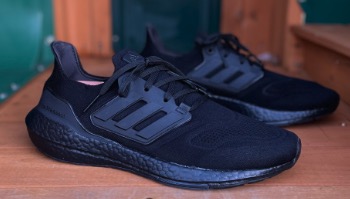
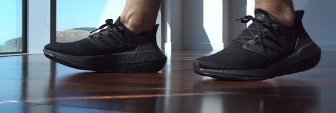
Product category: misc
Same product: yes